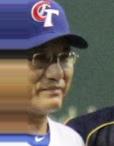
Age: 66